Theater an der Wien

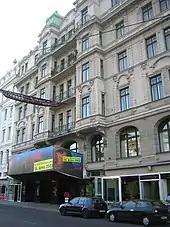
The during the period it emphasized Broadway musicals. The Broadway-style marquee was removed in 2005.

Despite its focus on operettas and musicals, the theatre still served as a venue for occasional opera productions, especially during the Vienna Festival seasons, and sometimes co-produced with the Vienna State Opera. Notable productions of the non-standard repertory include: